ABX test

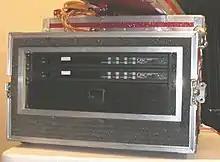
Two QSC "ABX Comparators" in a traveling rack

ABX test equipment utilizing relays to switch between two different hardware paths can help determine if there are perceptual differences in cables and components. Video, audio and digital transmission paths can be compared. If the switching is microprocessor controlled, double-blind tests are possible.